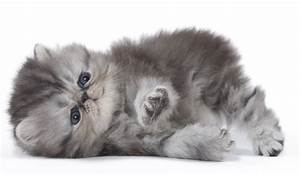
Label: gatto